Spectacle brooch

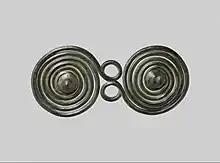
Large Brooch with Spirals, European Bronze Age, 1400–1100 B.C.

The spectacle brooch was an ancient fibula from the late European Bronze Age and early Iron Age, primarily worn by adult women of higher social rank. One form of the spectacle brooch originates from the Illyrians and consists of two concentrically wound spirals attached to a pin.